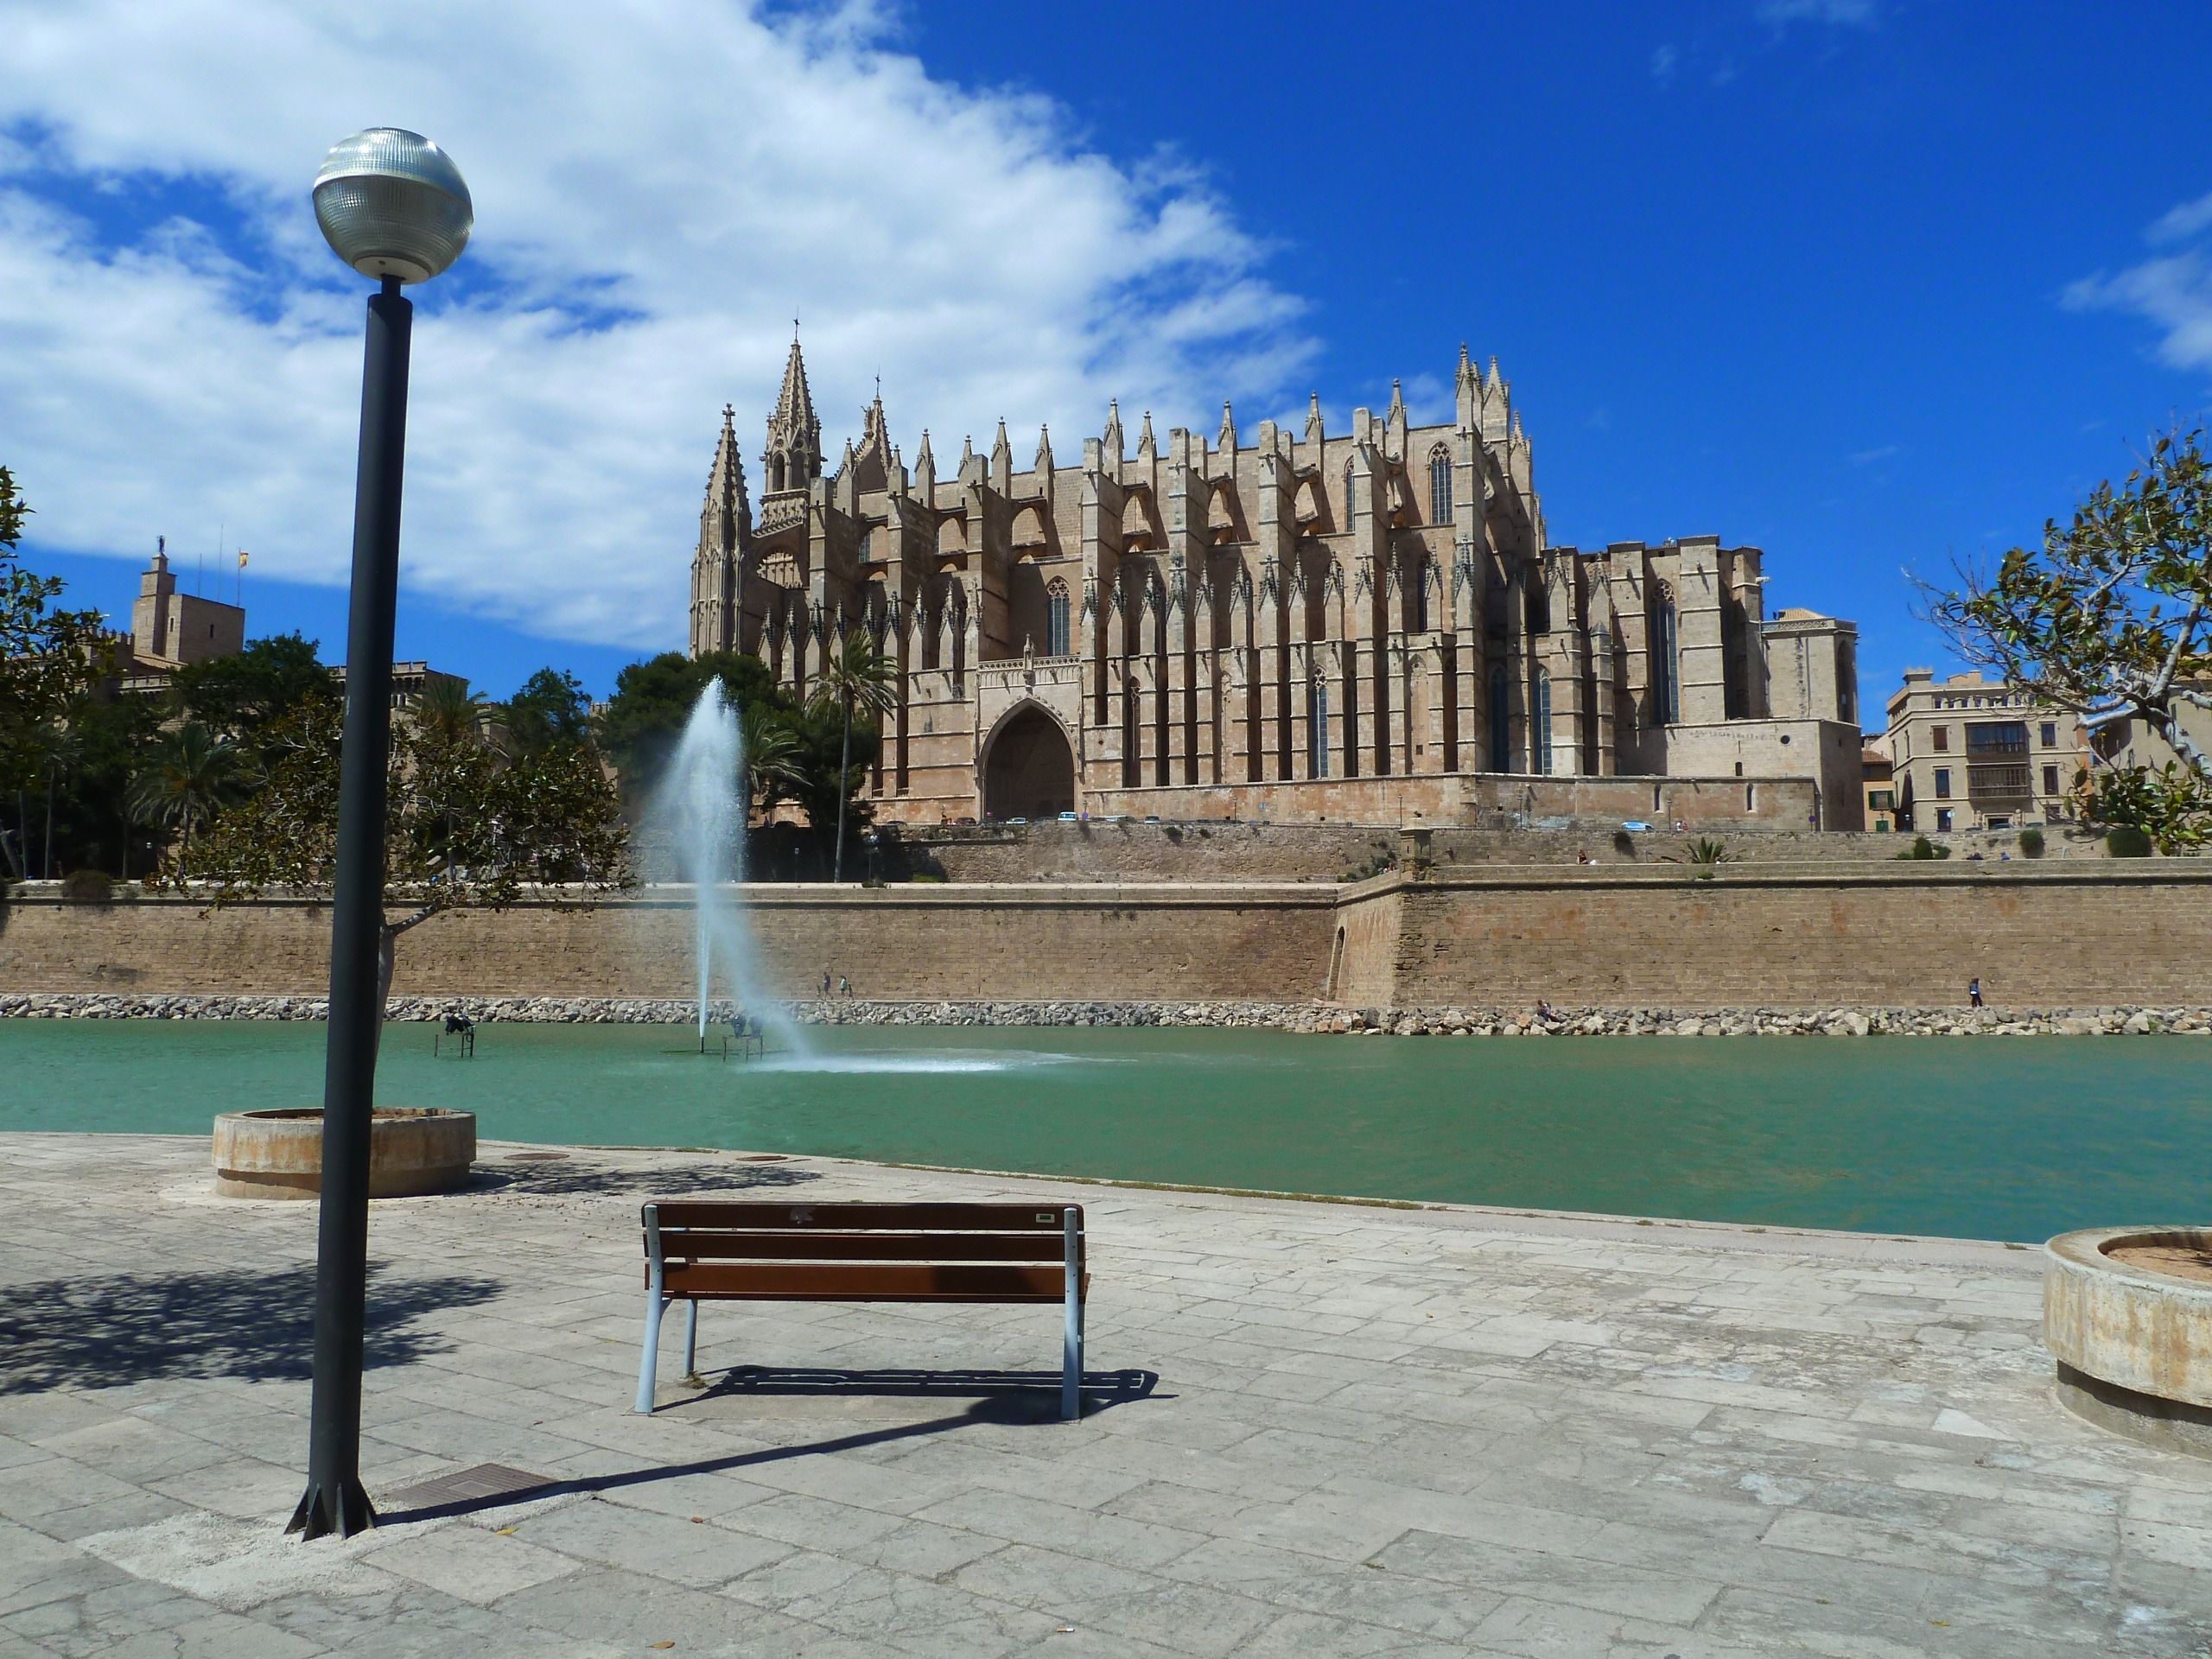
beach, sea, palace, vacation, plaza, landmark, cathedral, tourism, mallorca, town square, estate, palma